The Hilltop (novel)

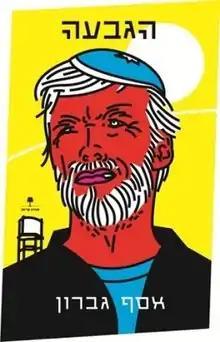
First edition (publ. ספרי עליית הגג ספרי עלית הגג)

The Hilltop ("Ha-Giv'ah") is a 2013 Israeli novel by Assaf Gavron. The novel was "an Israeli best-seller and prize-winner."